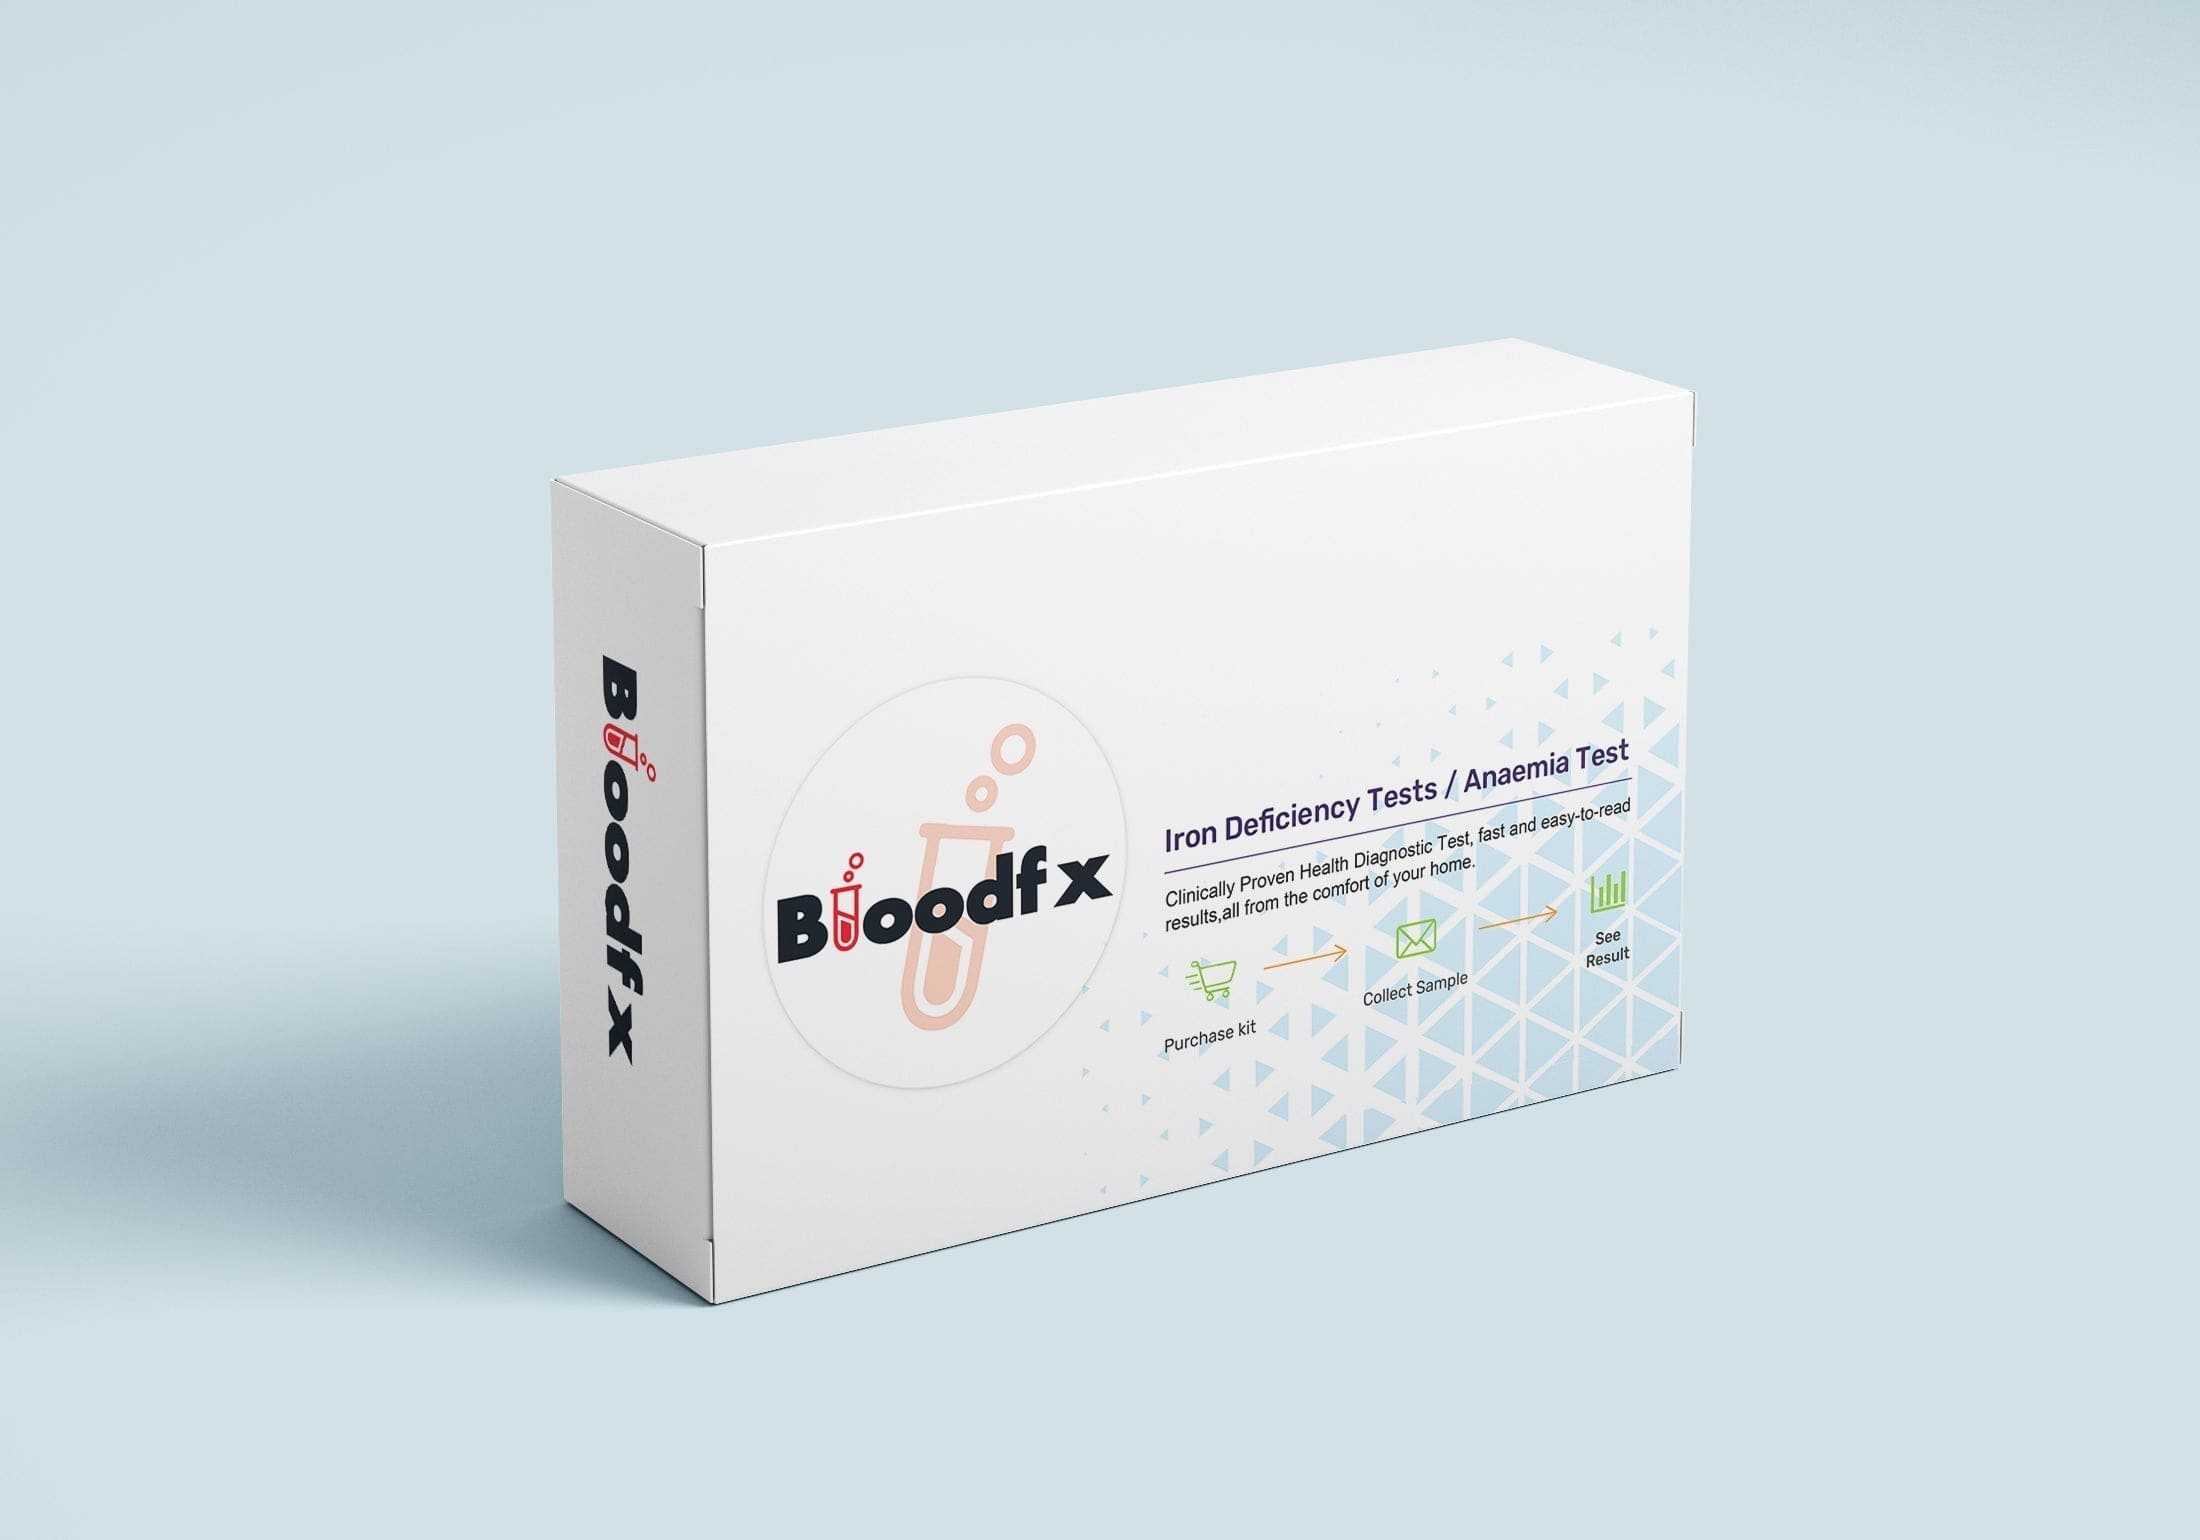
Iron Deficiency Tests
Basics Anaemia is a reduced level of haemoglobin in the blood. Haemoglobin, (contained in the red blood cells) obtains oxygen from the lungs and carries it to all the bodys’ cells. Here it is used as fuel in the metabolism of sugar and fat to produce energy, so, when the level of oxygen in the blood is reduced, tiredness and other symptoms of anaemia result. To produce red blood cells, the body needs (among other things) iron, vitamin B12 and folic acid. If there is a lack of one or more of these ingredients, anaemia will develop.there are other anemias where serum iron (ferritin) may not be decreased. This test will not cover all of them. What symptoms does anaemia cause? The first symptoms will be: Tiredness and poor concentration. Palpitations (awareness of the heartbeat). Shortness of breath and dizziness. If anaemia is severe, angina chest pain, headaches and leg pains can occur. Why do I need this anaemia test? Anaemia is a common and potentially dangerous condition of the blood brought about when the body does not produce enough red blood cells. You should do this test if you think you may be anaemic. The following are common symptoms of anaemia: You feel tired most of the time. You look pale. You don’t have as much energy as you used to. Your nails break easily. Dizziness You feel the cold all the time. You find you are short of breath. Your ankles tend to swell up. Numbness or tingling in the hands or feet. What is included in the box? Device for the test, Pipette and desiccant, Dropper vial containing 1 ml of diluent, Two painless sterile lancet for blood sampling, Instructions for use Please note, box displayed for this product is only for display purposes What's required but not included ? Timer View the full test instructions here
Brand: BloodFX
Category: Health & Beauty > Health Care > Medical Tests > Blood Typing Test Kits